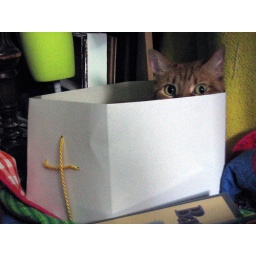
Artemis in hat box